Volvo 9700

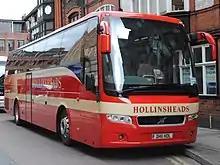
Holinsheads Volvo 9700H NG in Chester in September 2013.

The Volvo 9700 NG, also known as 9700 New/Next Generation was revealed in the autumn of 2006. All new styling, but still the same main shape from the previous 9700 and the decades-old Carrus Star. In 2007, the 9700 NG was awarded the title "Coach of the Year 2008" by European bus journalists. On 1 October 2008, Volvo closed their operations in Finland. The Tampere plant closed and the Lieto plant was sold back to Finnish investors, mostly related to Carrus, so in a way it was sold back. The new name became "Carrus Delta Oy". All 9700s for the Nordic markets are still licence-built at the Lieto plant.